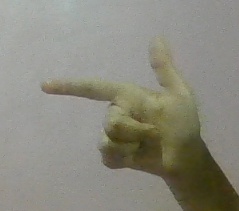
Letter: yaa